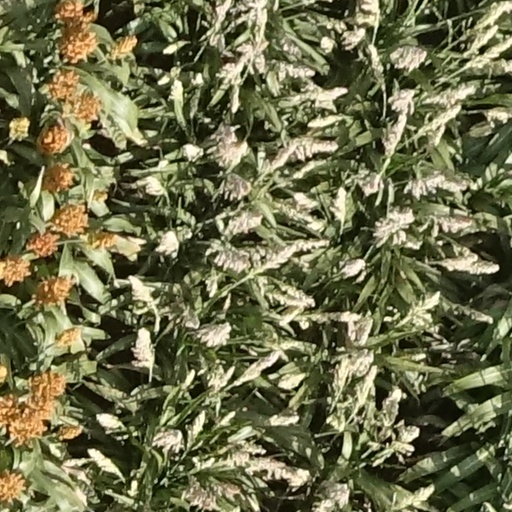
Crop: sorghum